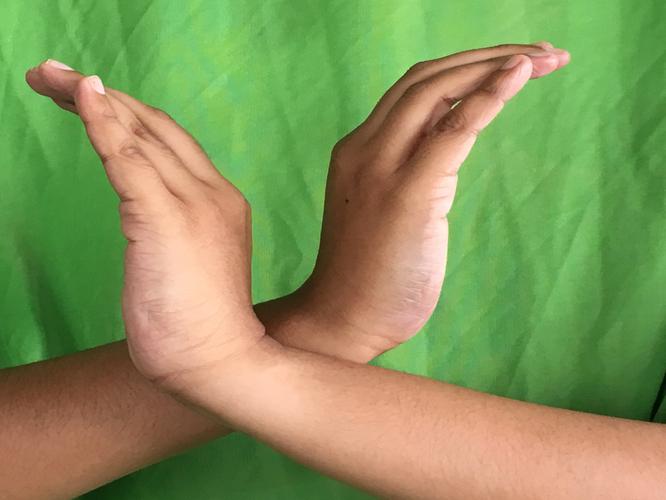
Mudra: Nagabandha
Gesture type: double_hand